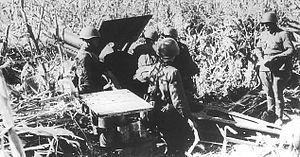
Le siège d'Odessa est une bataille du front de l'Est lors de la Seconde Guerre mondiale. Elle eut lieu à Odessa entre le 8 août et le 16 octobre 1941. Elle a été principalement menée par les forces roumaines et des éléments de la 11ᵉ armée allemande. En raison de la forte résistance de la 9ᵉ armée indépendante, puis de l'Armée séparée du littoral nouvellement formée, il a fallu 73 jours de siège et quatre tentatives pour prendre la ville, au cours desquelles les forces de l'Axe ont perdu 93 000 hommes, contre 41 000 pour l'Armée rouge. Cependant, d'autres sources avancent que l'Armée rouge a perdu 60 000 hommes.
Une proposition de fusion est en cours entre Grande Guerre patriotique et Front de l'Est (Seconde Guerre mondiale).